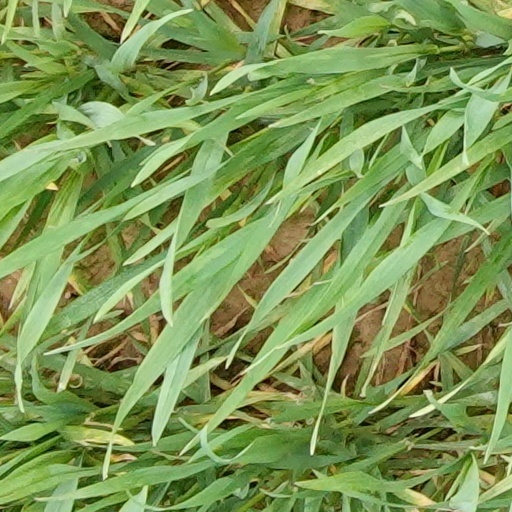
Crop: wheat